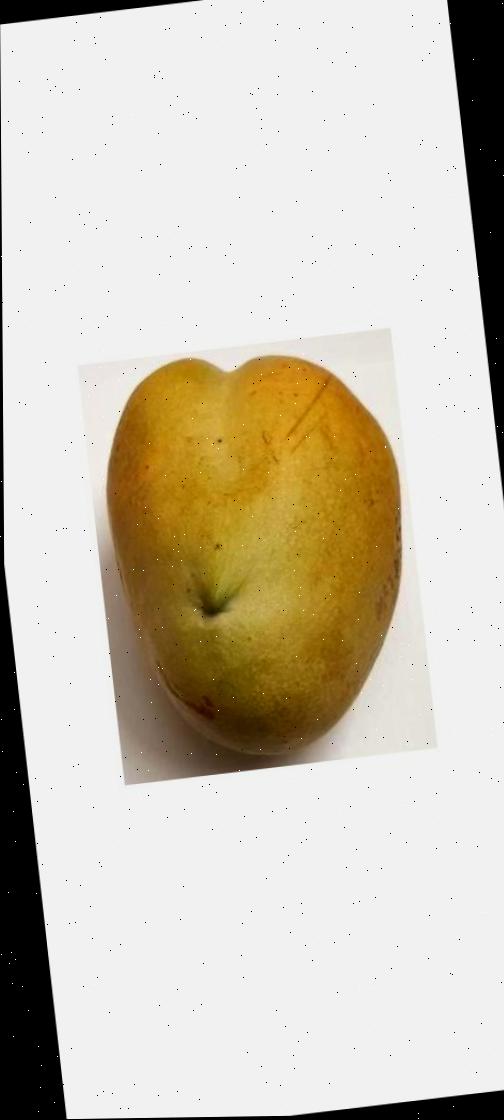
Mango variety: Bari-11